Three Equals for four trombones, WoO 30

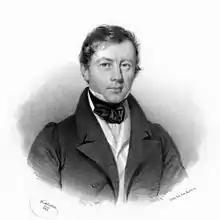
Tobias Haslinger, Beethoven's publisher and first owner of the manuscript. Posthumous? lithograph by Joseph Kriehuber, 1842

Beethoven completed his seventh symphony in the summer of 1812, later published as Op. 92. He began work straight away on the eighth symphony, but continued to suffer the same headaches and high fever from the year before. His doctor again ordered Beethoven to rest in the Bohemian spa town of Teplitz, where he wrote the well-known letter to his "Immortal Beloved", whose identity is still unknown. He also finally met Goethe in Teplitz in July 1812, a somewhat equivocal meeting of minds. Beethoven, out walking in the company of Goethe, deliberately walked straight through the midst of some royalties with his hands in his pockets, and rebuked Goethe for being too deferential.